Royal Welch Fusiliers

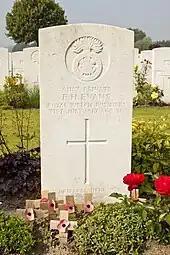
The grave of Welsh poet Hedd Wyn, killed at Passchendaele in 1917

Apart from Egypt and the Battle of Alexandria in 1801 and the Invasion of Martinique in 1809 the regiment saw little action in the Napoleonic Wars until being sent to the Peninsula in 1810. Between 1811 and 1814, it fought in many of Wellington's actions, including the battles of Albuera, Badajoz, Salamanca, Nivelle and Toulouse. At the Battle of Waterloo in June 1815, it was part of Lieutenant Colonel Hugh Mitchell's 4th Brigade in the 4th Infantry Division.